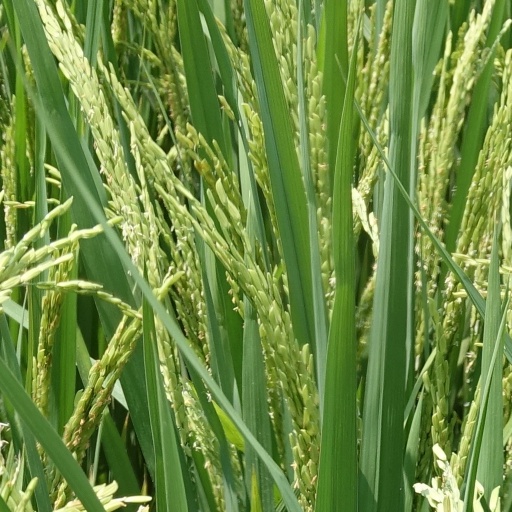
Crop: rice